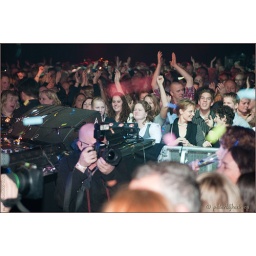
TV registratie van de Top 2000 in Concert - editie 2009Heineken Music Hall AmsterdamRadio 2 en Ned. 3 - NPS